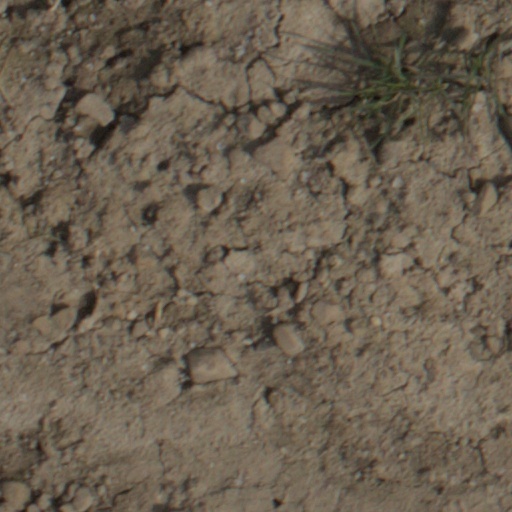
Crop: wheat